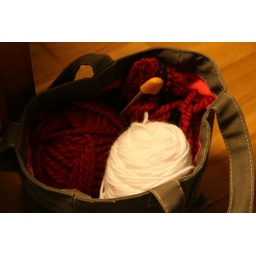
Can't seem to get this hat done for my sister, it just sits in my bag looking sad.